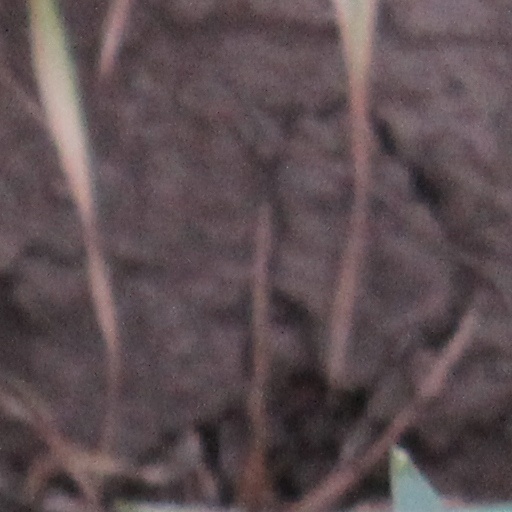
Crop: wheat